Lado Kralj

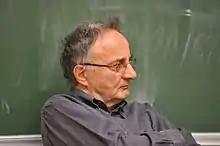
Kralj in 2010

Lado Kralj (27 March 1938 – 12 December 2022) was a Slovene writer, theatre critic and literary historian. From 1987 to 2005 he worked as a professor in comparative literature at the University of Ljubljana. He published and contributed to numerous books on literature and theatre.